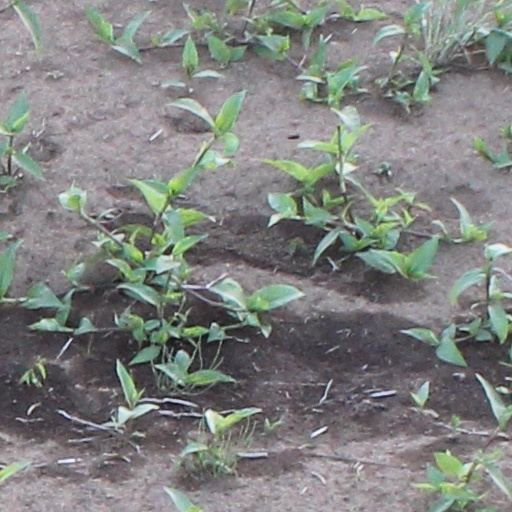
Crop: wheat